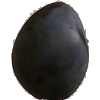
Label: Plum 3